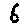
Label: 6